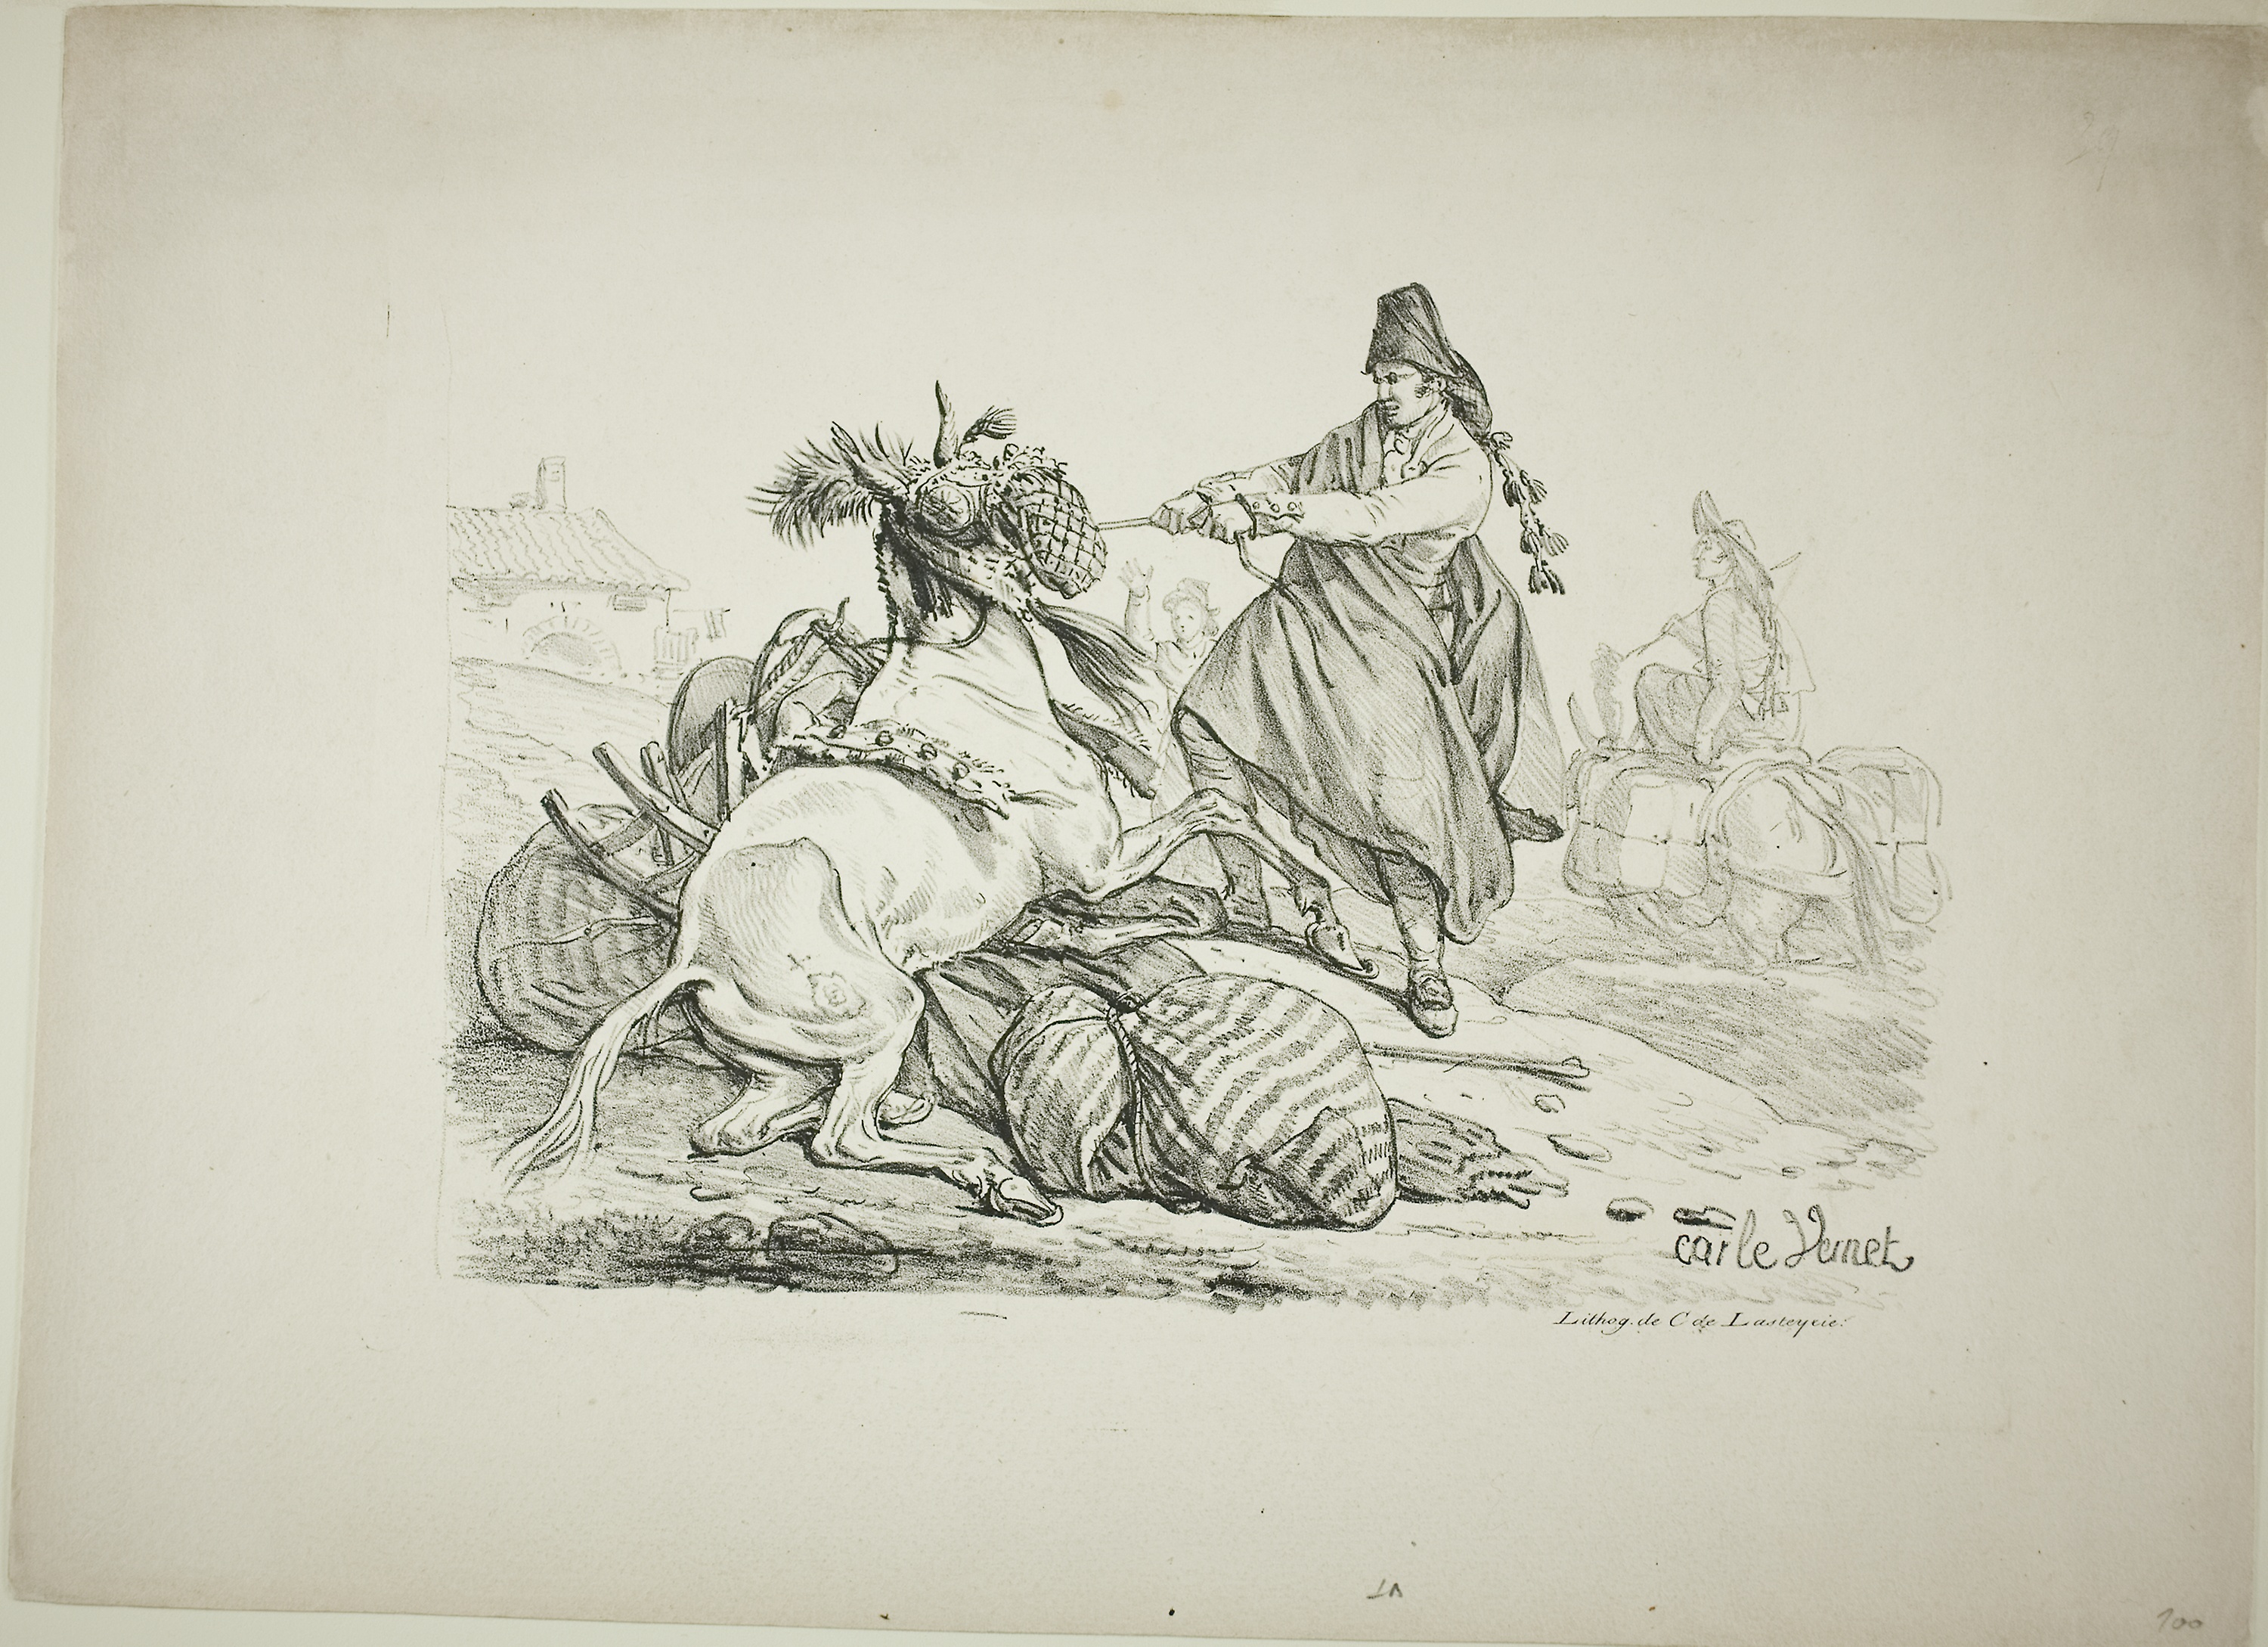
art, drawing, artwork, painting, illustration, visual arts, history, figure drawing